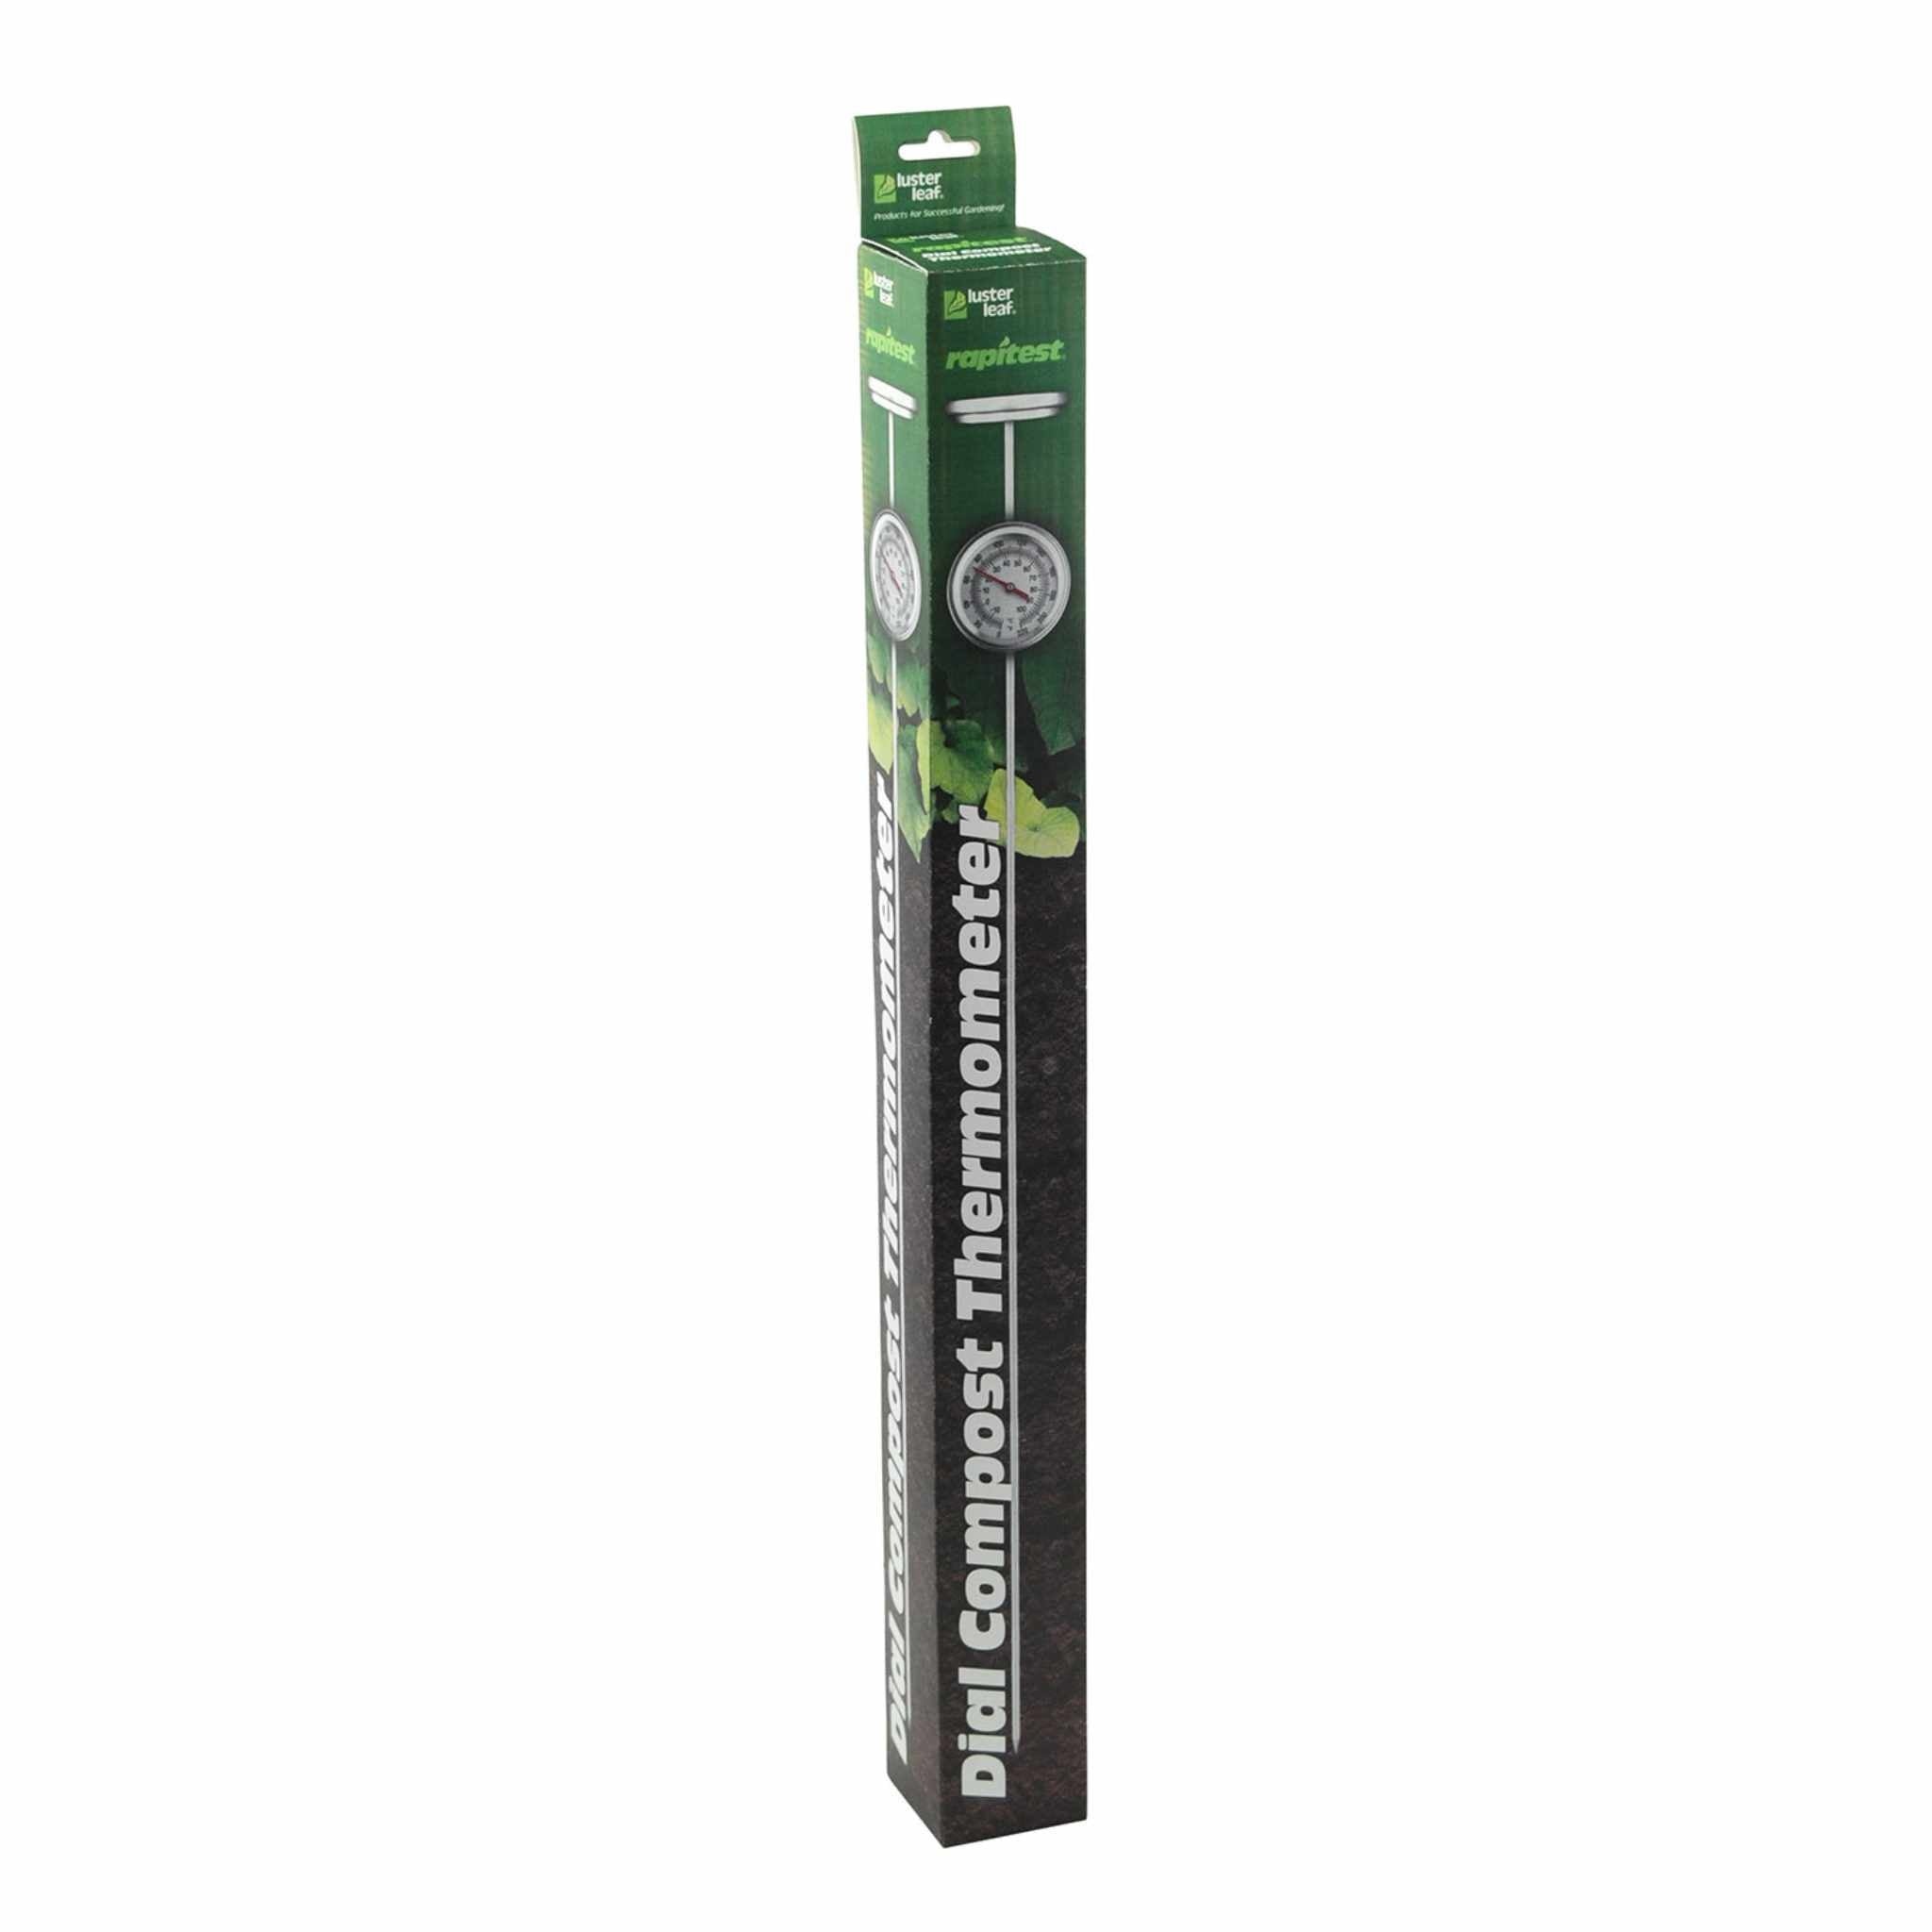
Luster Leaf Rapitest Dial Compost Thermometer
Monitor Your Compost's Temperature Accurately Keep track of your compost pile's temperature with the Luster Leaf Rapitest Dial Compost Thermometer. This 19-inch stainless steel thermometer gives you clear readings in Fahrenheit, helping you maintain optimal composting conditions. Built for durability and accuracy, this thermometer helps you create rich, healthy compost for your garden by monitoring the heat that drives decomposition. KEY FEATURES 19-inch stainless steel probe Clear dial display in Fahrenheit Scaled from 0° F - 200° F Easy-to-read temperature markings Durable construction for outdoor use Long probe reaches compost core Weather-resistant design Simple temperature monitoring Professional-grade accuracy Better Composting Through Temperature Control Monitor your pile's temperature to transform kitchen scraps and yard waste into rich compost. For more composting tips, check out our video on Zero Waste Composting, where we discuss best practices in composting.
Brand: Bootstrap Farmer
Category: Home & Garden > Lawn & Garden > Gardening > Composting